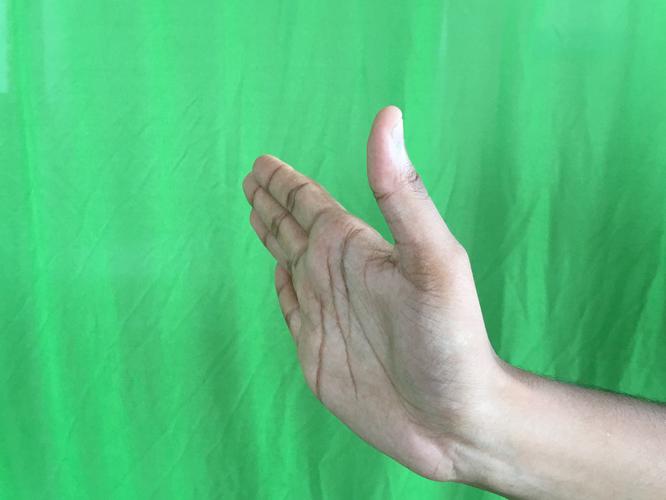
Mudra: Ardhachandran
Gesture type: single_hand